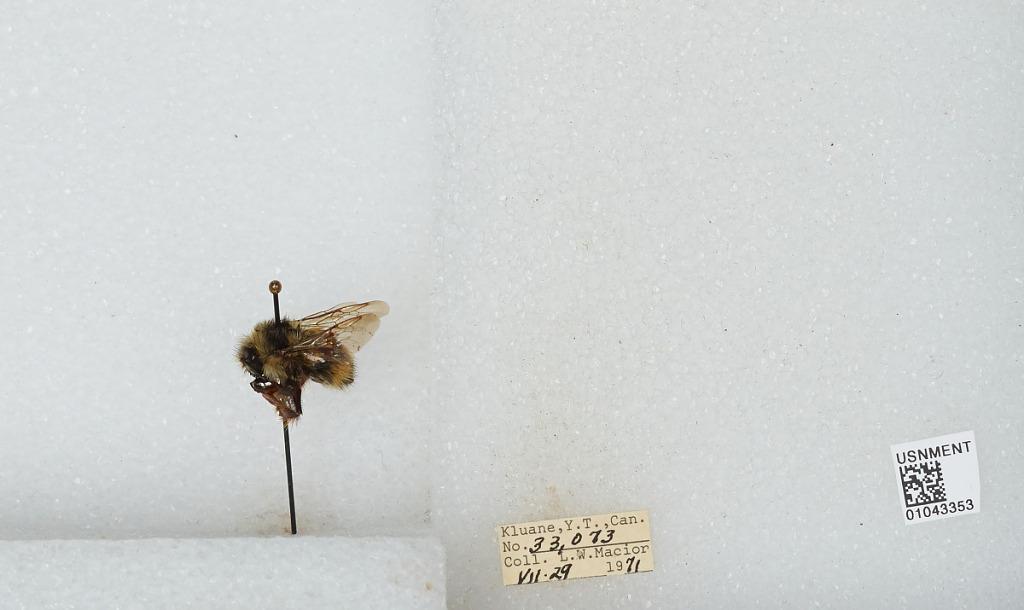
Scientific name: Bombus bifarius nearcticus
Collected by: L. Macior
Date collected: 1971-7-29
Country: Canada
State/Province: Yukon Territory
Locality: Kluane
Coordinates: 60.75, -139.5